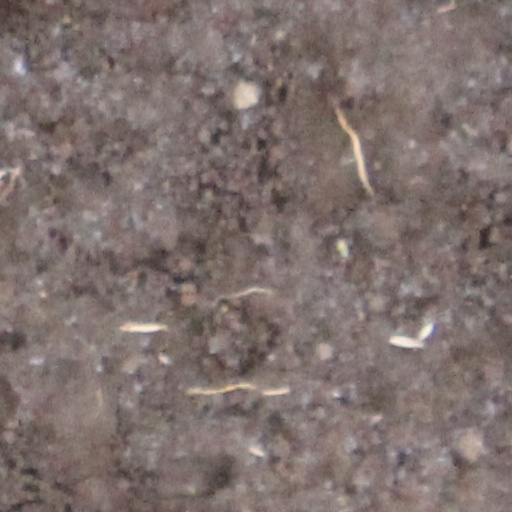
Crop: wheat